Para surfing

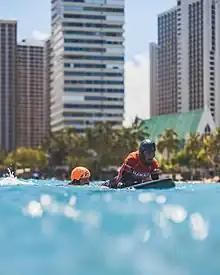
Jesse Billauer, a para surfing prone 2 surfer, paddling out with assistance at the 2022 Hawaii Adaptive Surfing Championships

In 2018 Dr. Maureen Johnson PhD, MS, OT/L, BCPR, C/NDT, Stoke for Life Foundation and the U.S. Open Adaptive Surfing Championships developed and copy wrote the current classification system being used by the AASP and ISA. The ISA adopted the classification system in 2020. The ISA and the AASP each recognize the same nine divisions of adaptive surfing.